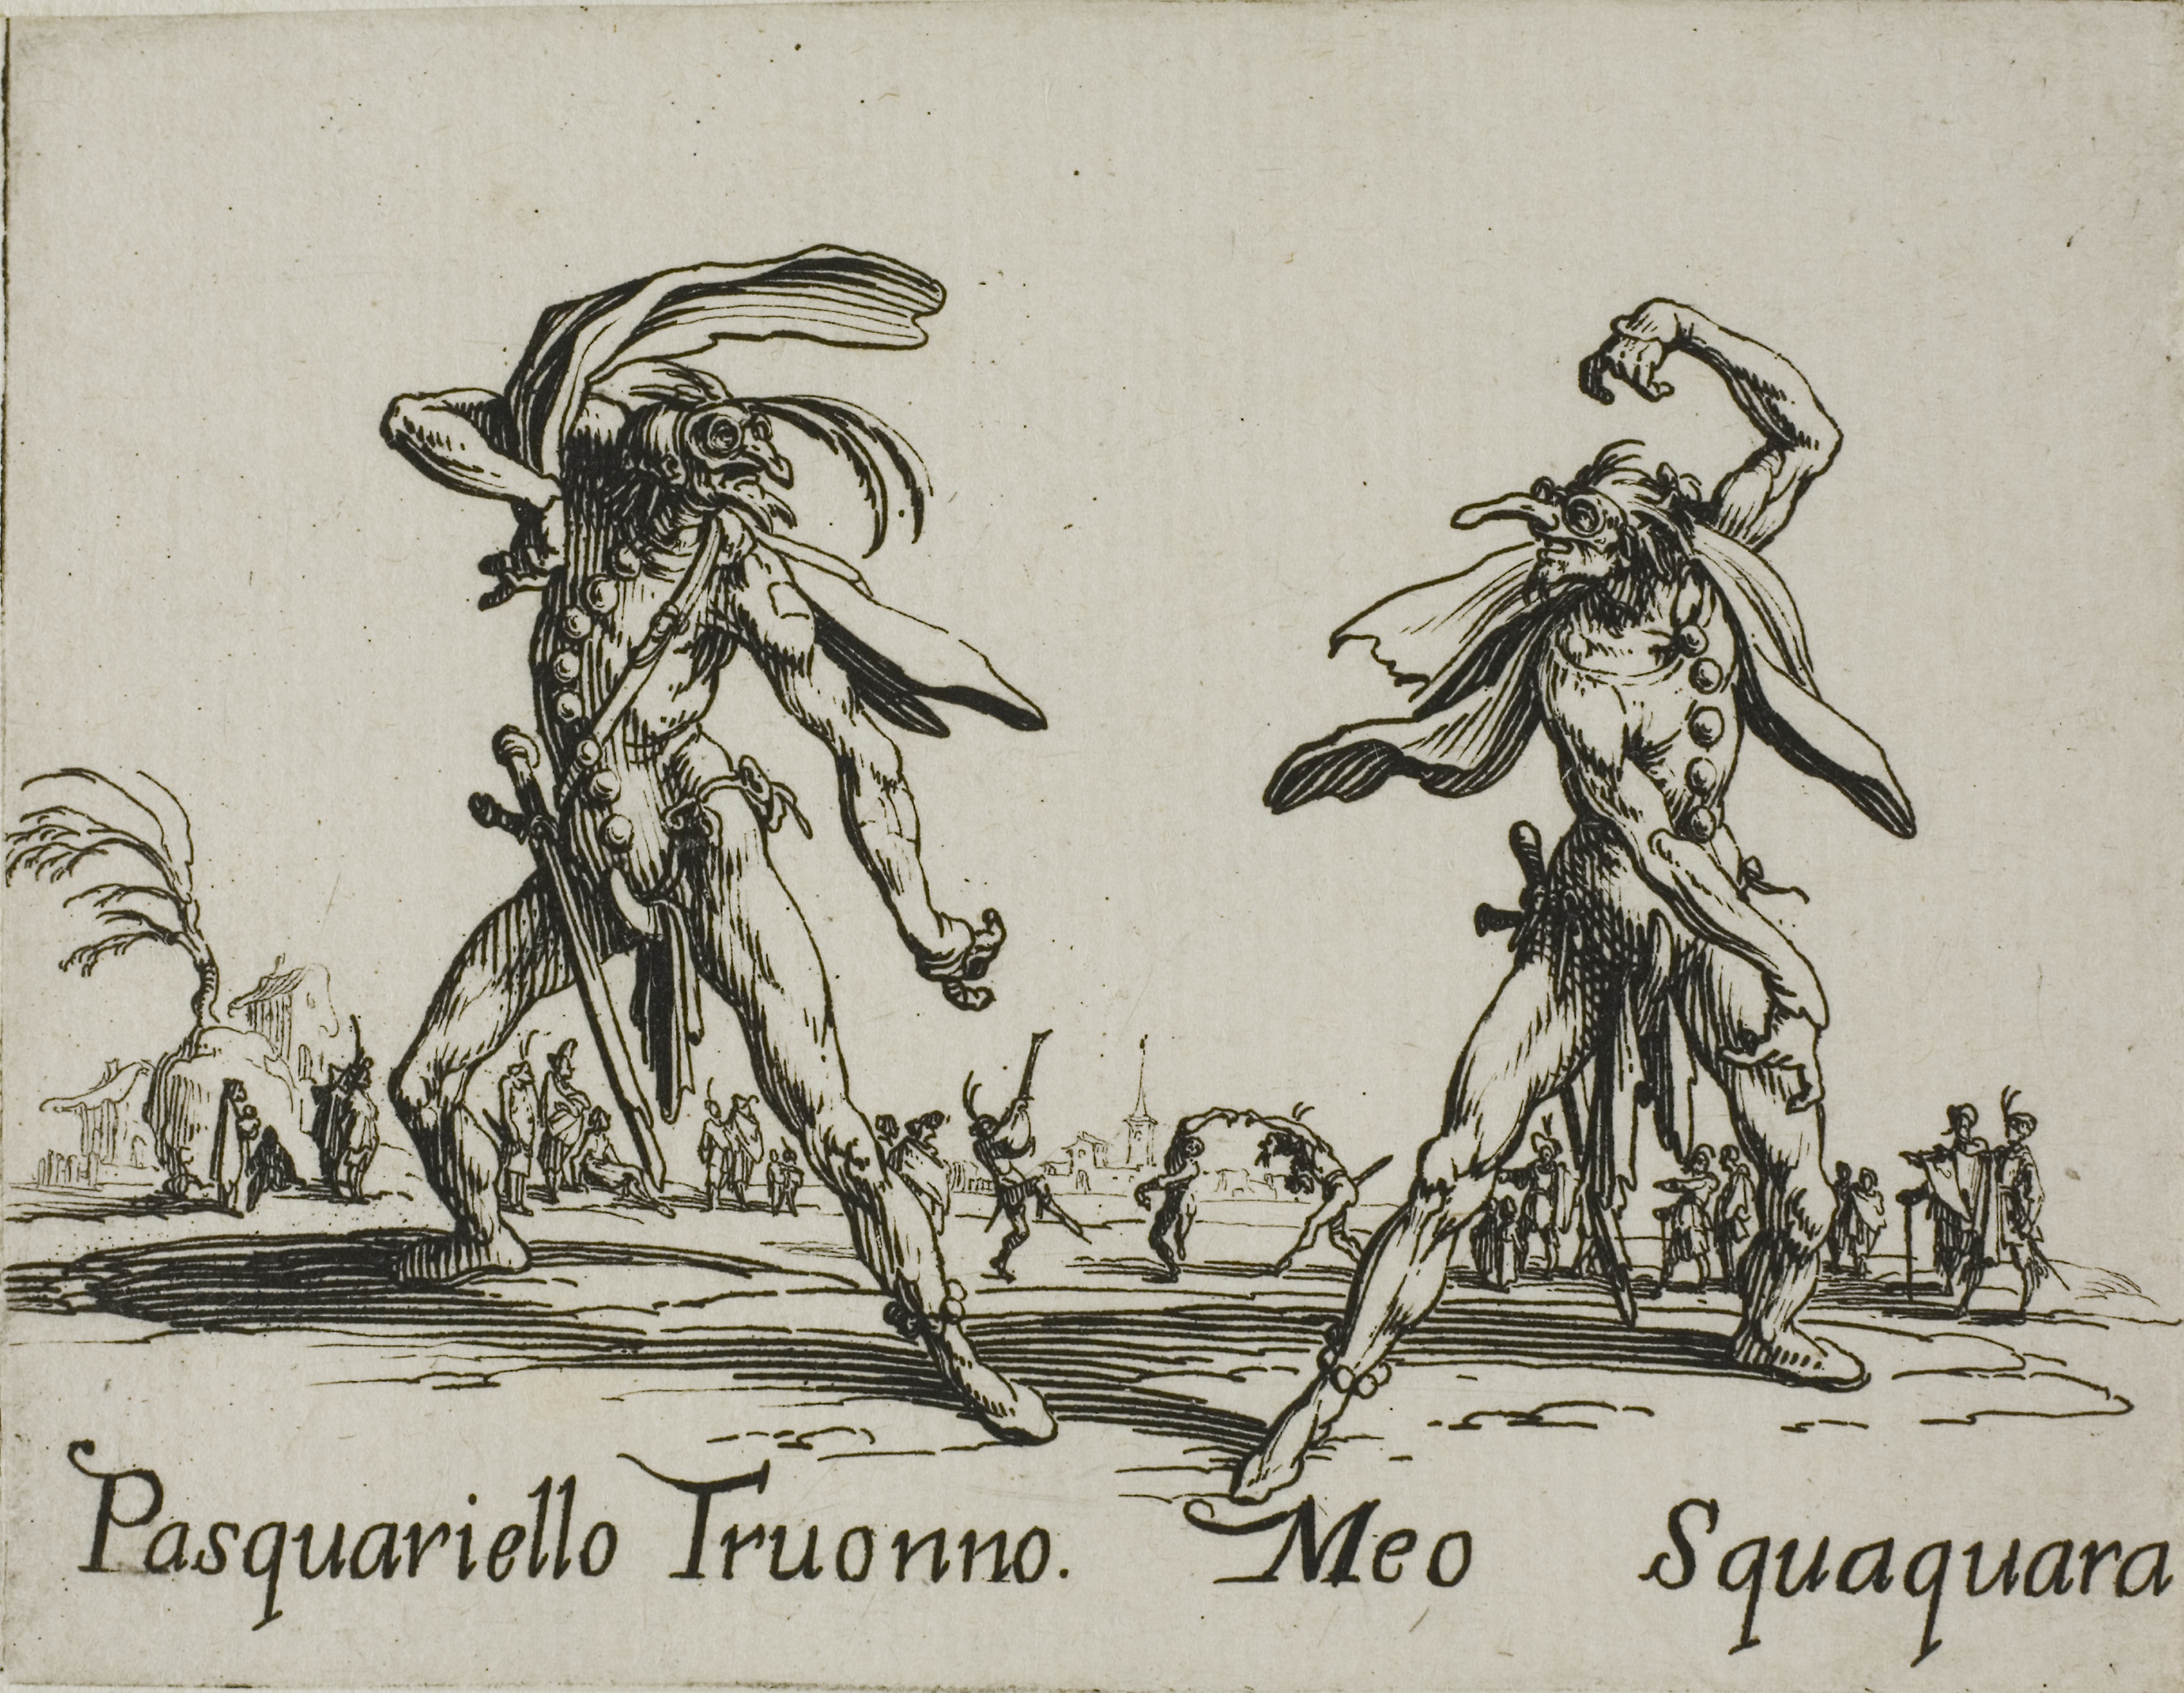
mammal, cartoon, fauna, art, history, tree, drawing, illustration, human behavior, fictional character, organism, font, black and white, mythical creature, fiction, visual arts, printmaking, sketch